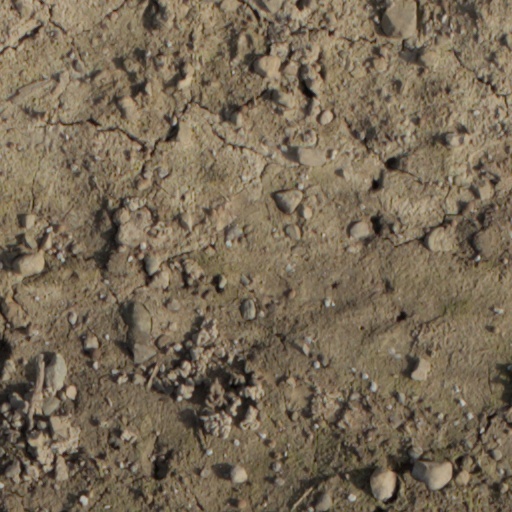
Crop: wheat